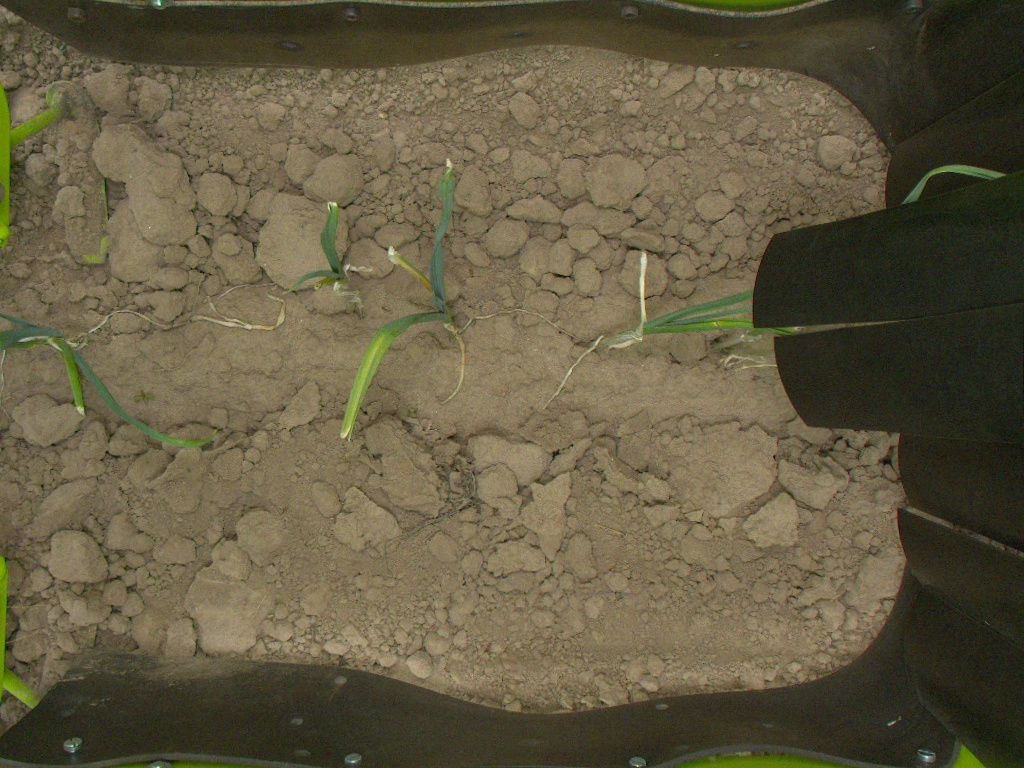
Crop: leek
Objects: stem_leek, stem_leek, stem_leek, stem_leek, leek, leek, leek, leek